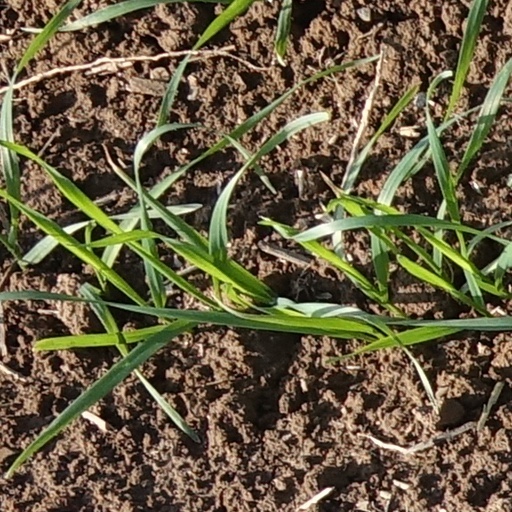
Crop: wheat